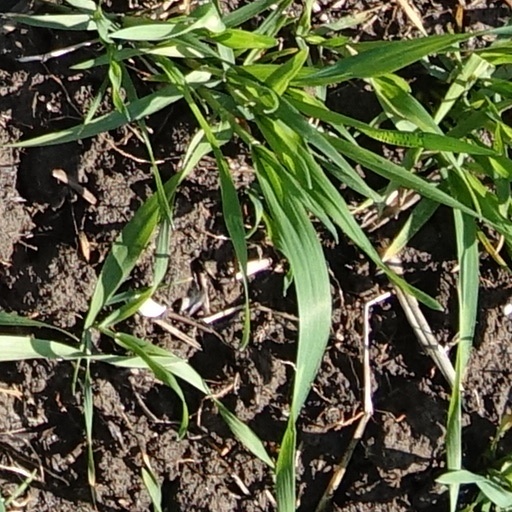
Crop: wheat